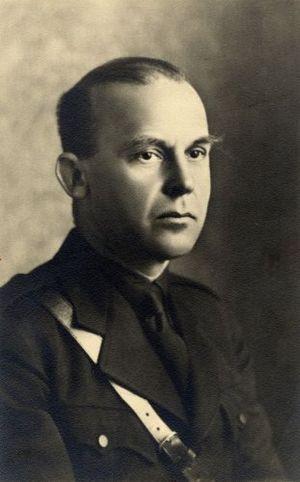
Meinoud Marinus Rost van Tonningen était un homme politique néerlandais du Mouvement national-socialiste. Pendant la Seconde Guerre mondiale et l'occupation allemande des Pays-Bas, il a largement collaboré avec les forces d'occupation allemandes.